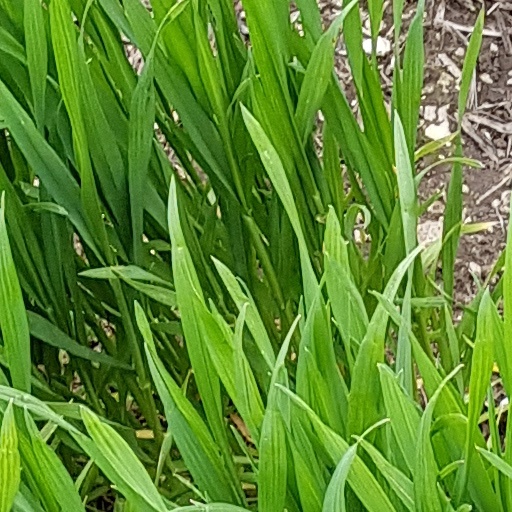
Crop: wheat